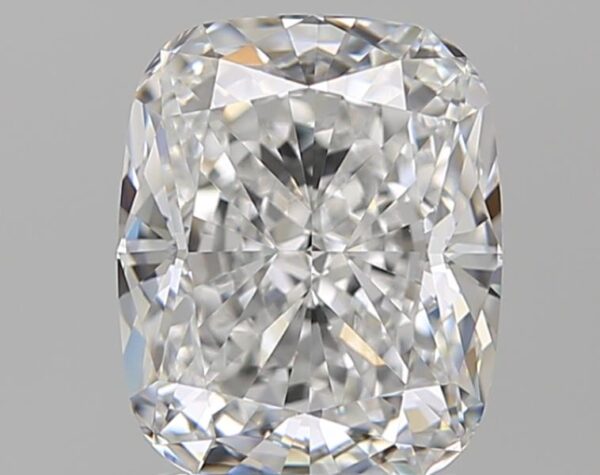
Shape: cushion
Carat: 2.01
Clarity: IF
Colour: E
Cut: EX
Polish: EX
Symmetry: EX
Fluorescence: F
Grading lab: GIA
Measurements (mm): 8.01 x 6.52 x 4.43